Pandeism in Asia

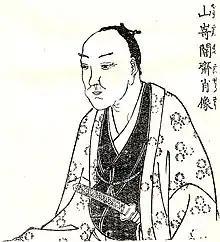
Yamazaki Ansai, identified by Max Bernhard Weinstein as a philosopher with ideas especially consonant with pandeism.

Weinstein similarly found the views of 17th century Japanese Neo-Confucian philosopher Yamazaki Ansai, who espoused a cosmology of universal mutual interconnectedness, to be especially consonant with pandeism. Because cosmologically everything was interconnected, Ansai believed that the actions of an individual (in a similar manner to modern chaos theory) affect the entire universe. He stressed the Confucian concept of "Great Learning", in which a person's actions (the center of a series of concentric circles) extend outward toward the family, society, and finally to the cosmos.